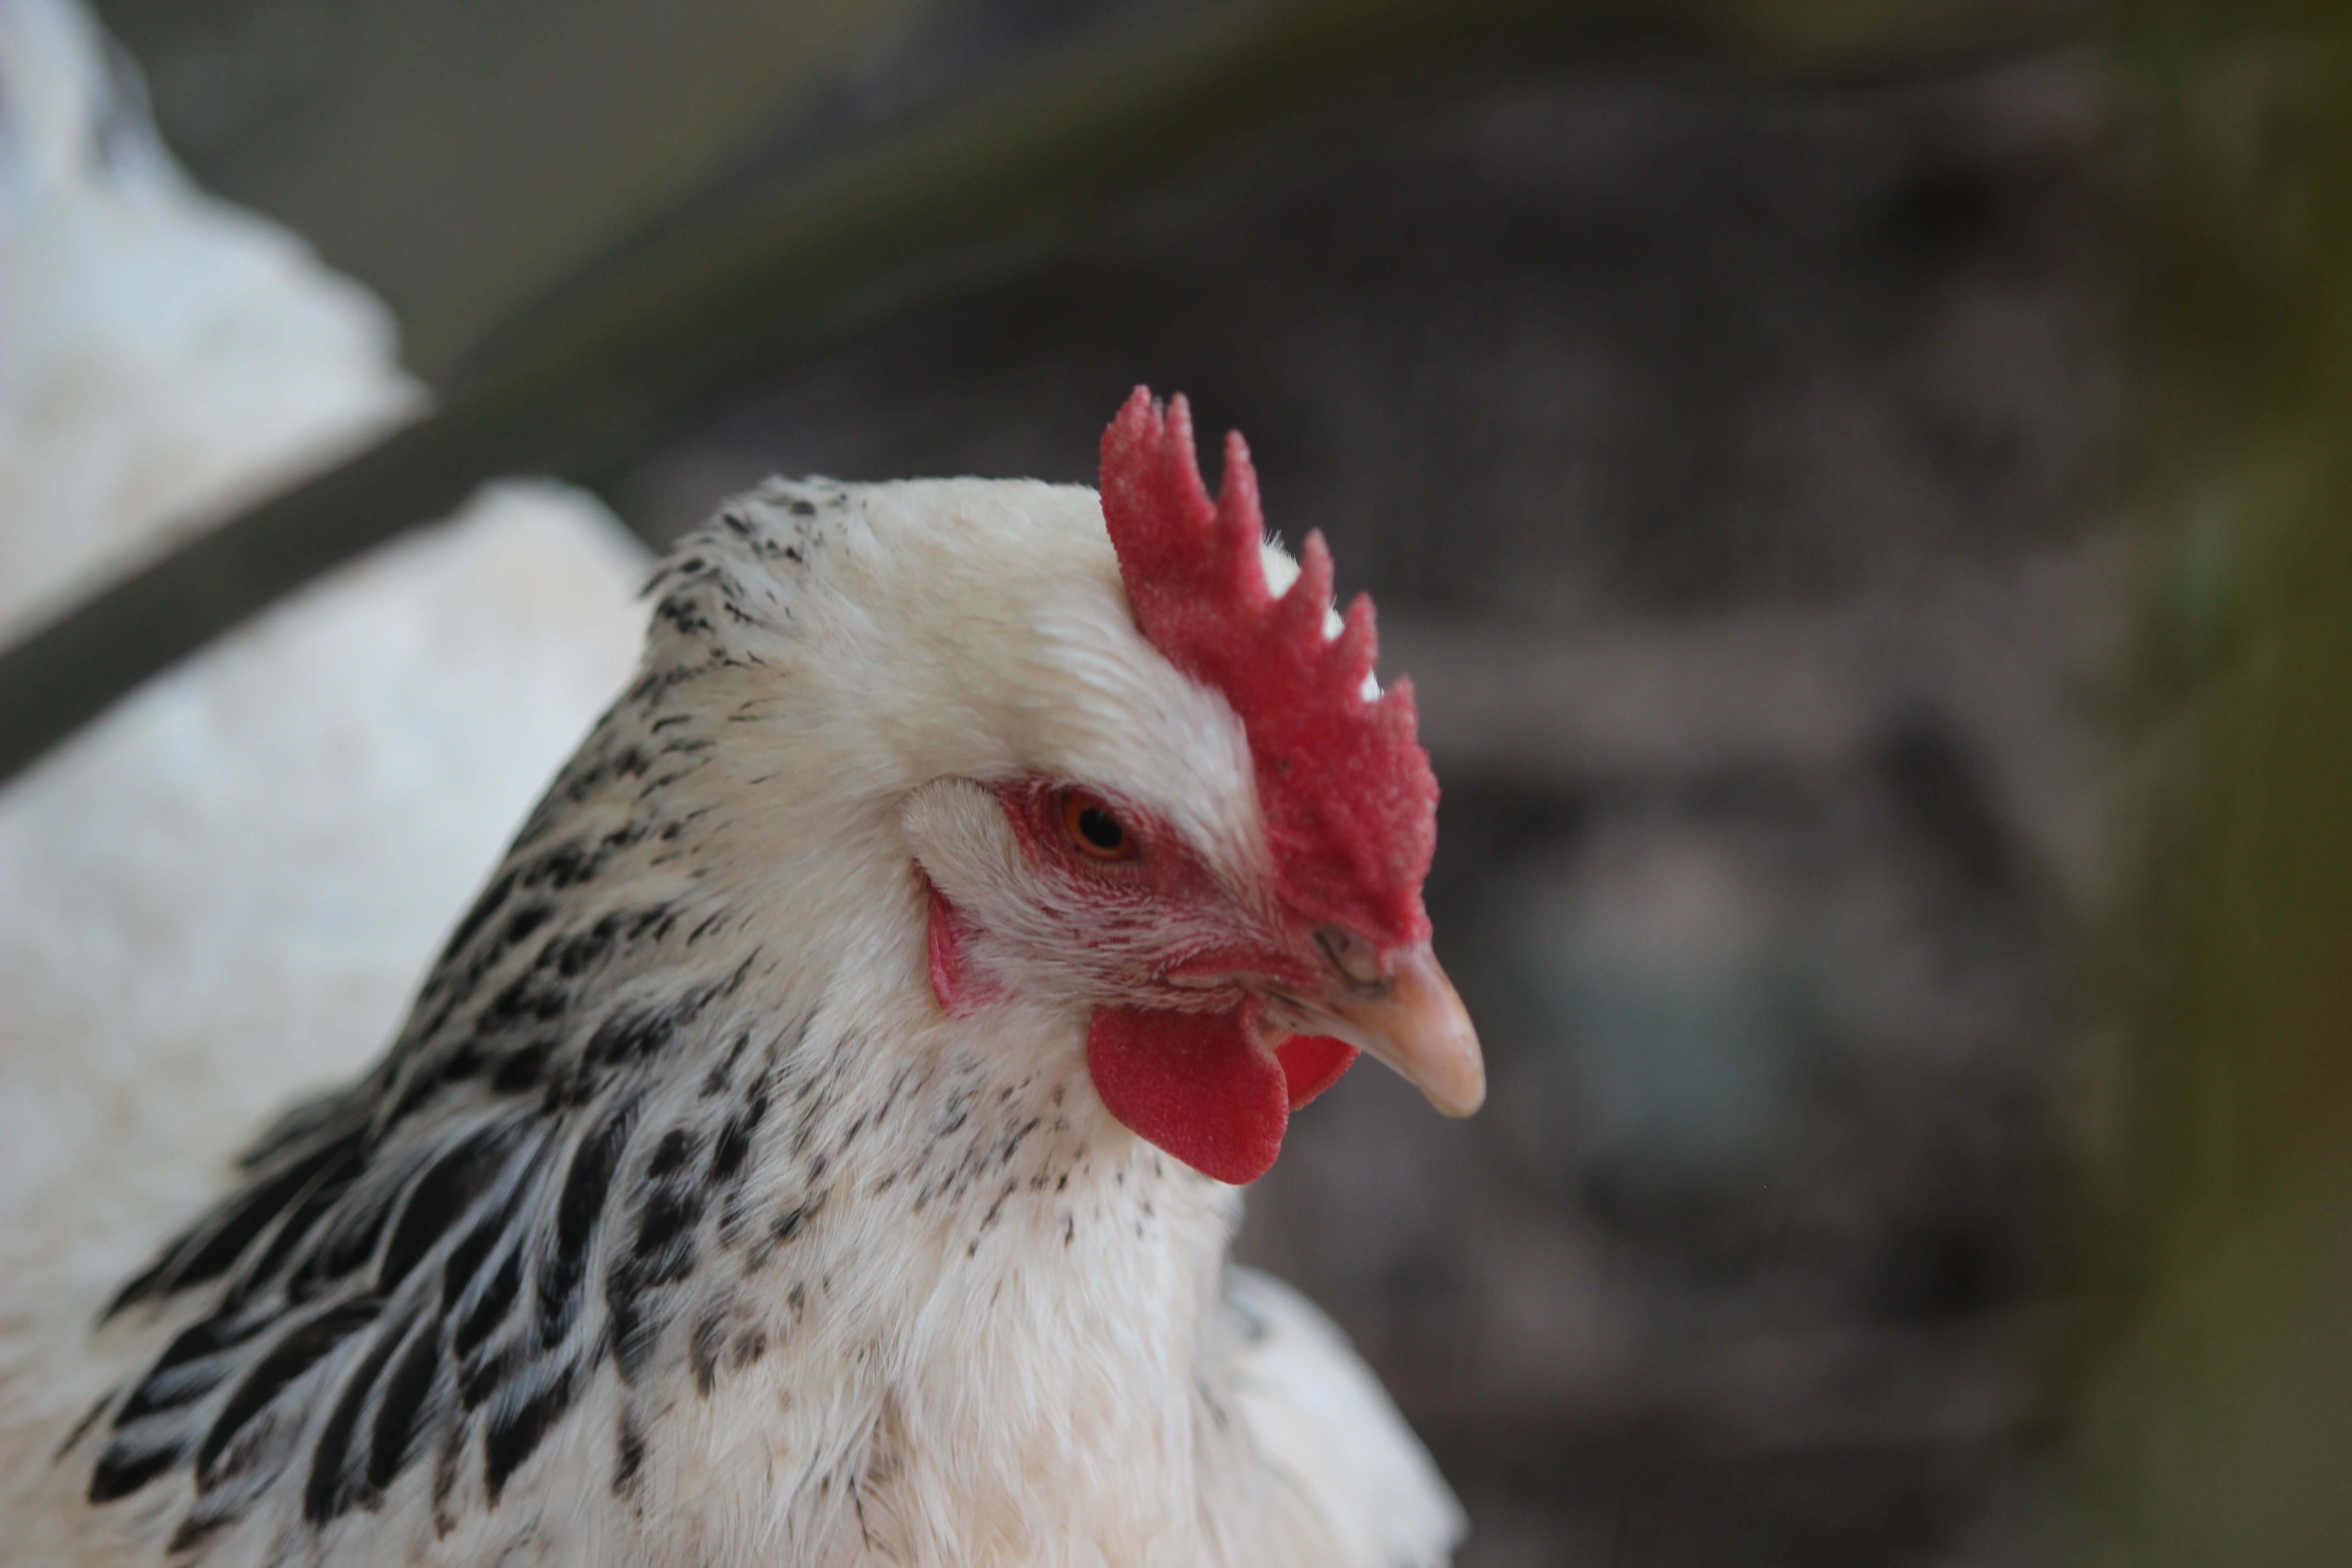
bird, chicken, beak, vertebrate, red, fauna, galliformes, rooster, close up, phasianidae, comb, poultry, wing, fowl